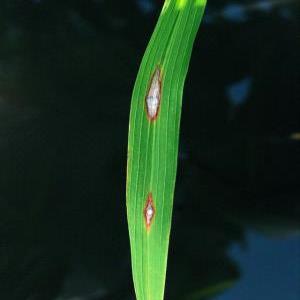
Disease: Blast